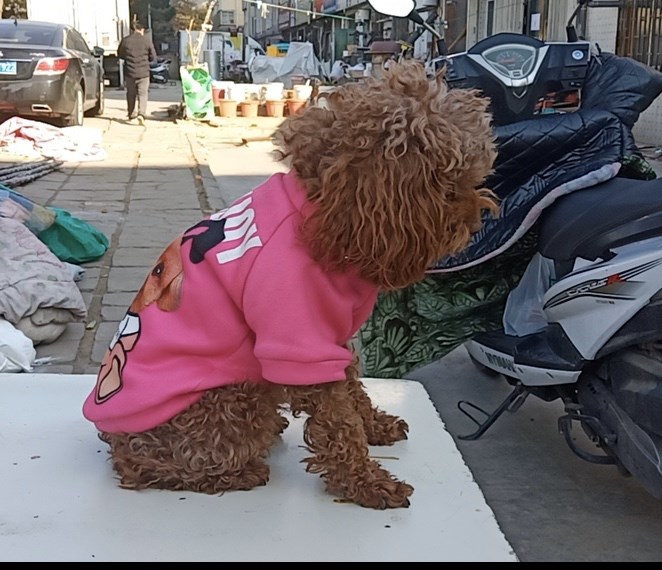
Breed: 7449-n000128-teddy